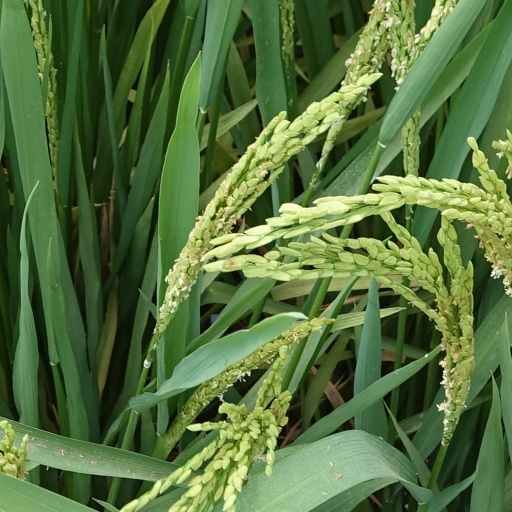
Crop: rice